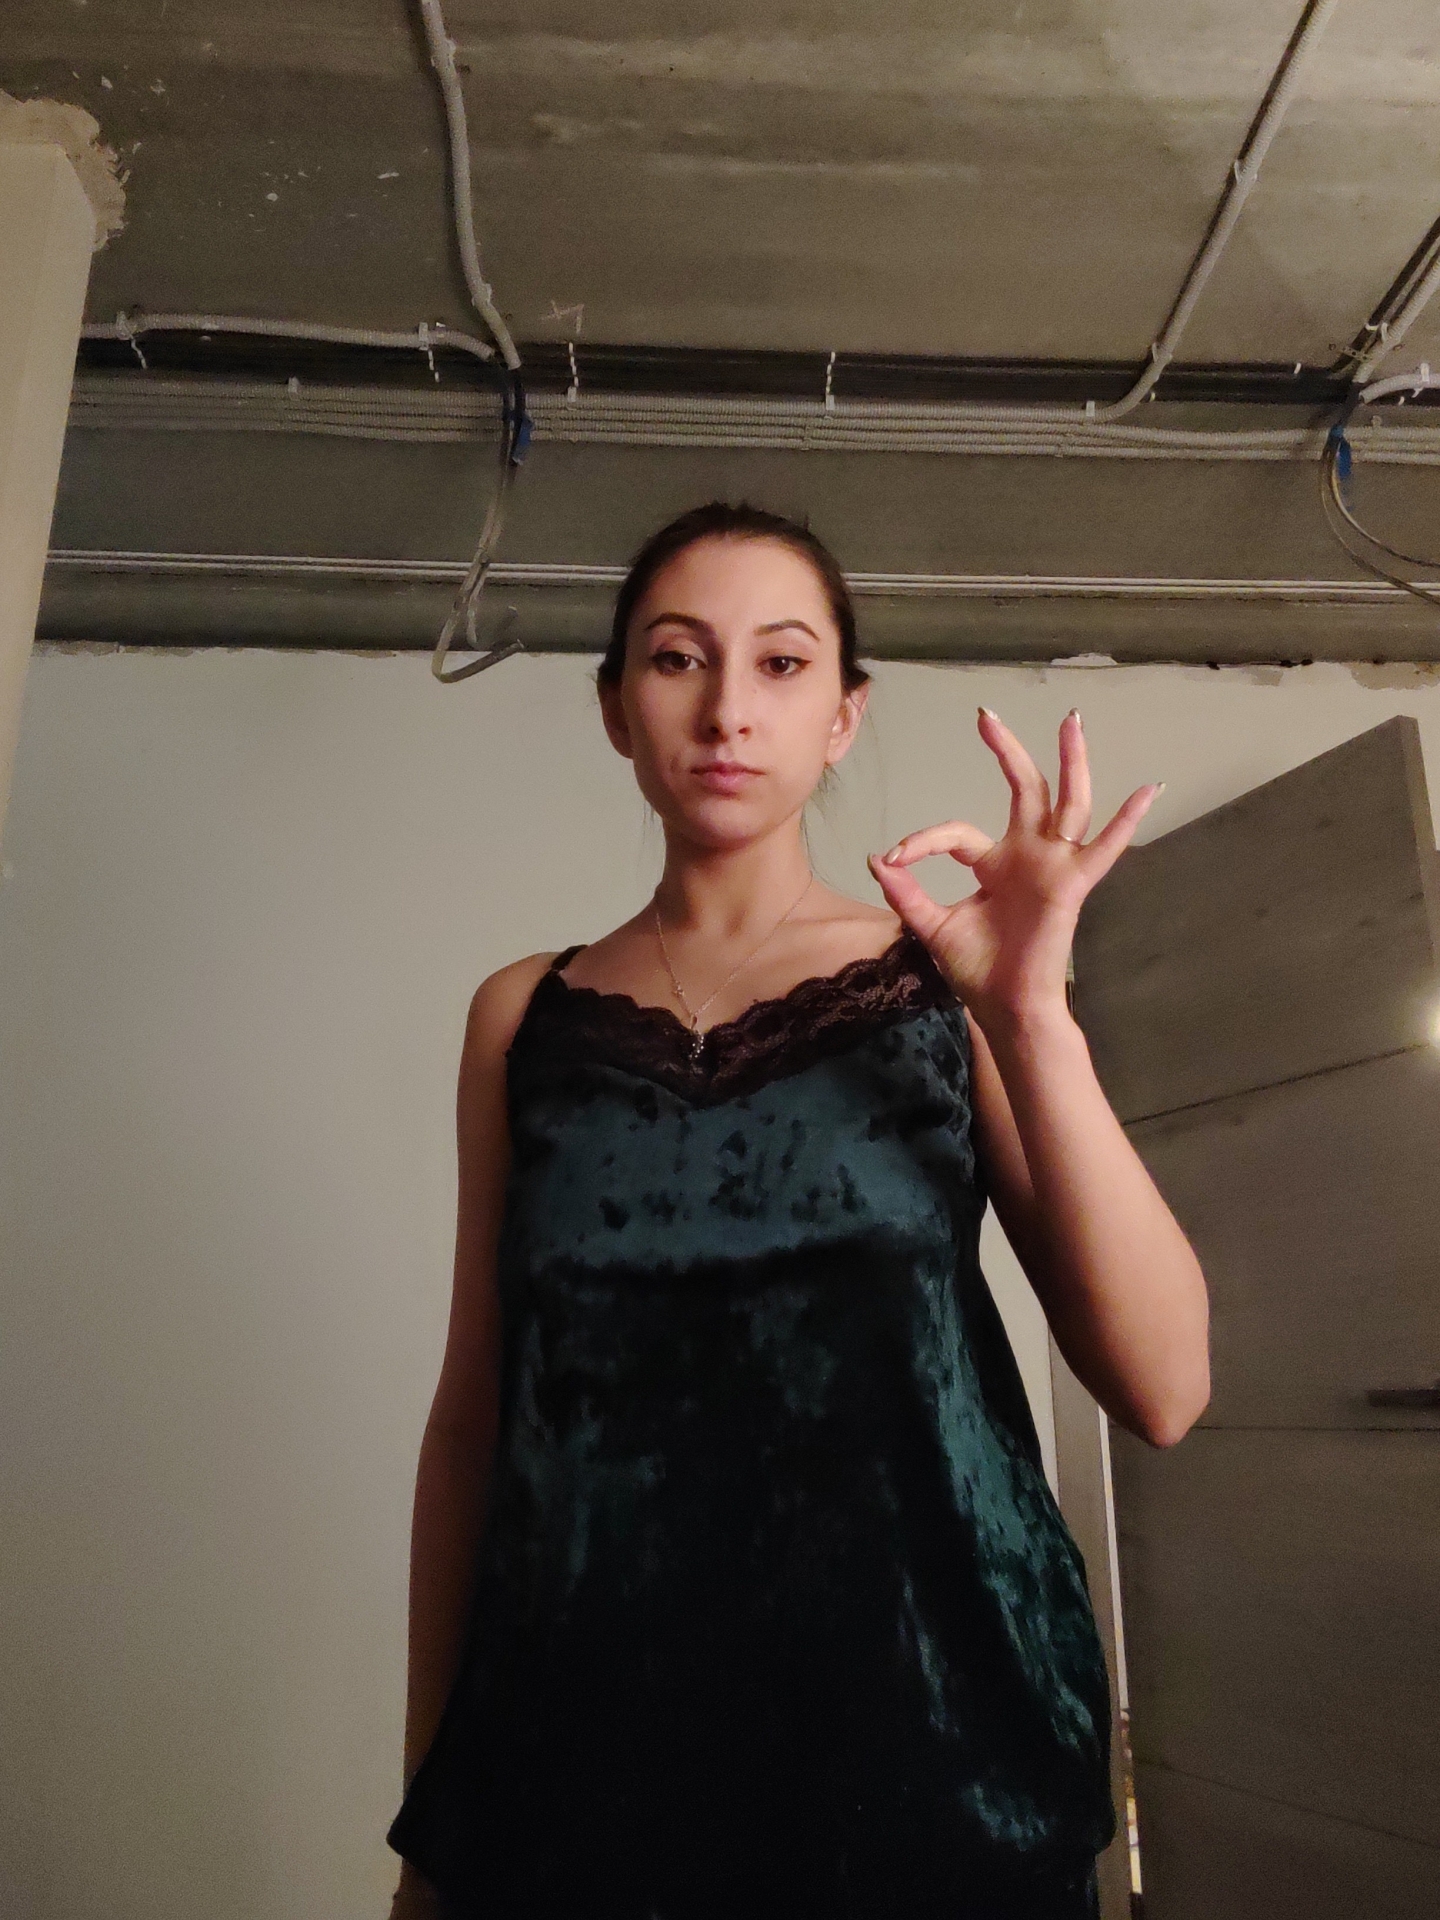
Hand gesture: ok